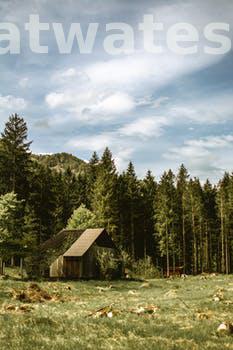
Label: Watermark